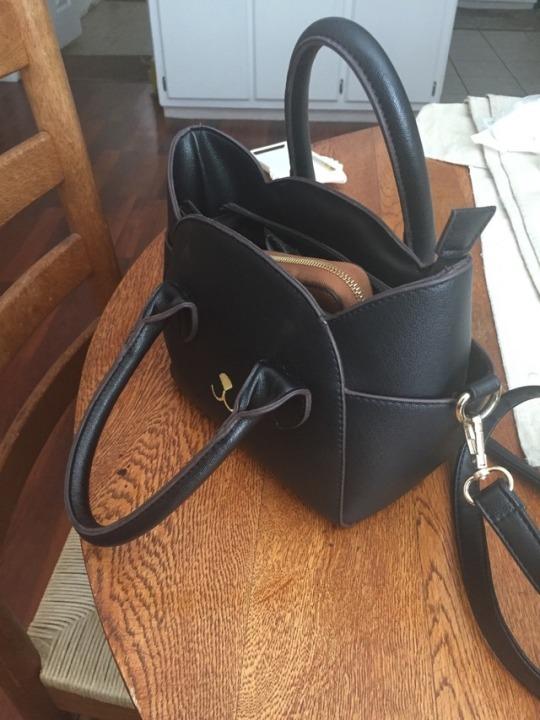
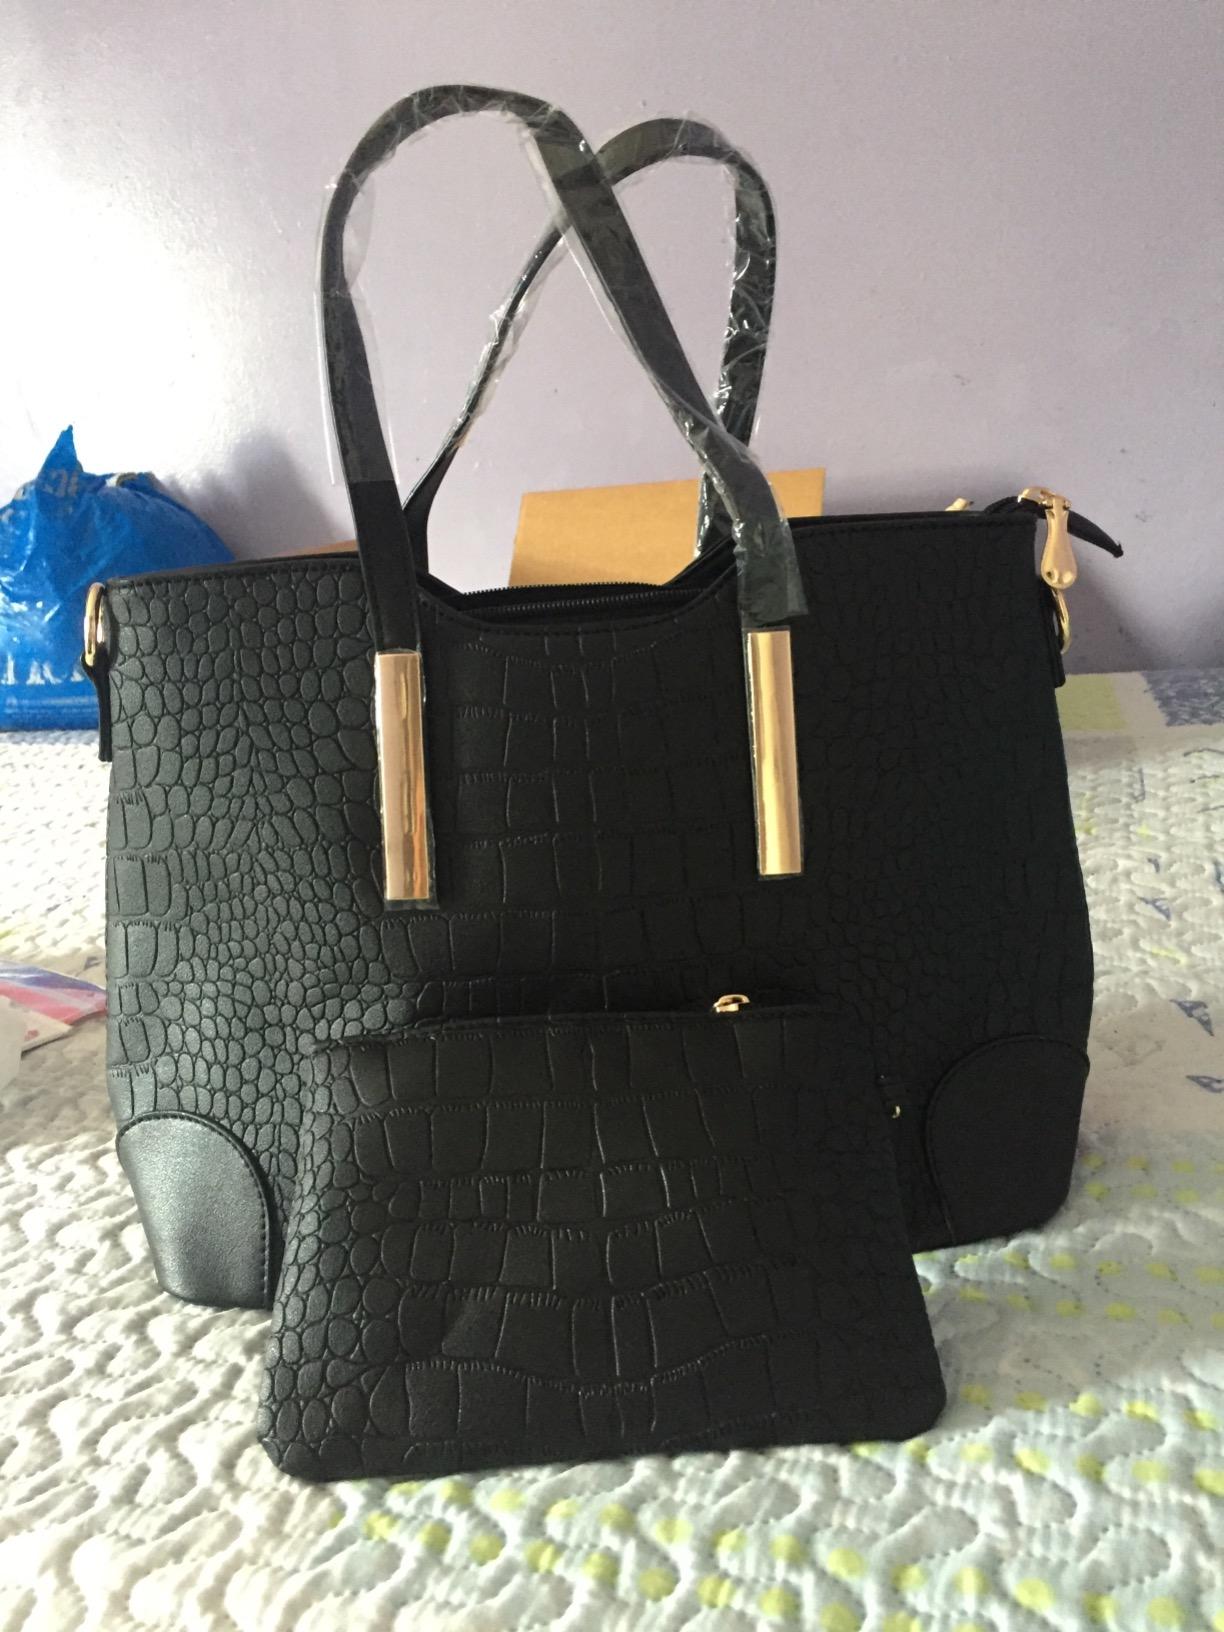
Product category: accessories_handbag
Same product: no